Steve Blum

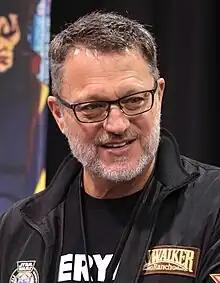
Blum at the 2023 WonderCon

Steven Jay Blum (born April 29, 1960) is an American voice actor. Known for his distinctively deep voice, his roles include Spike Spiegel from the anime series "Cowboy Bebop"; Amon from "The Legend of Korra"; Heatblast, Ghostfreak, and Vilgax from "Ben 10"; Garazeb Orrelios from "Star Wars Rebels"; Starscream from ""; Sub-Zero from the "Mortal Kombat" franchise; Tank Dempsey from the "Call of Duty" Zombies franchise; Ares in "God of War", "", and ""; and Wolverine from Marvel's "Wolverine and the X-Men", "Marvel Anime: X-Men", and various other projects featuring the character.